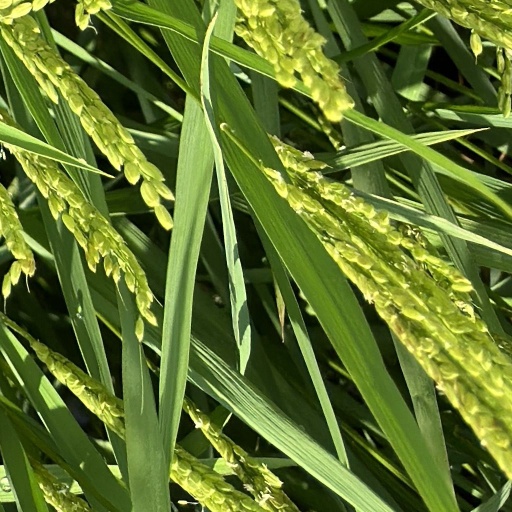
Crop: rice